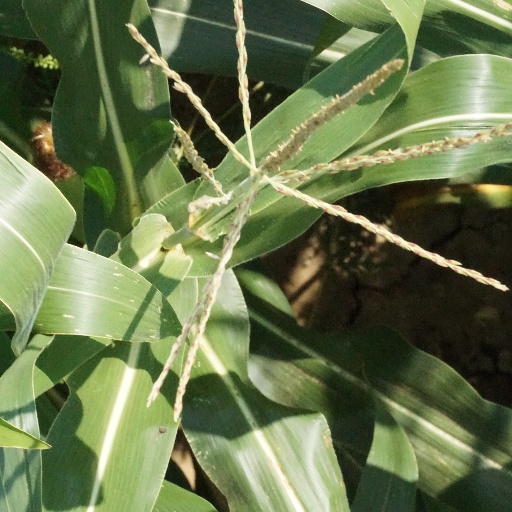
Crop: maize; corn